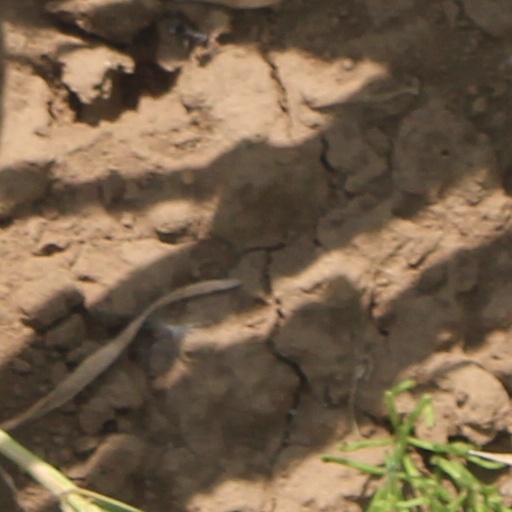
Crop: wheat